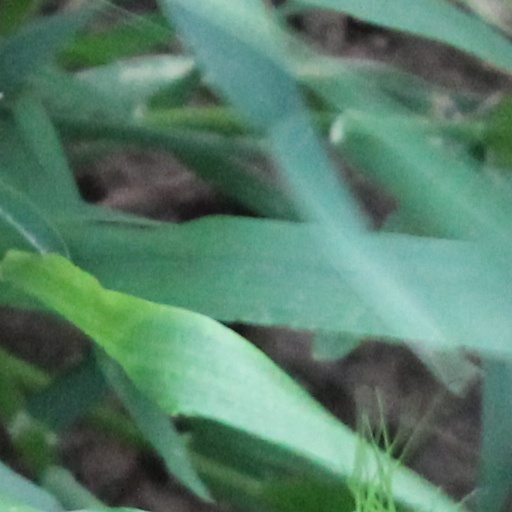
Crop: wheat